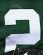
Number: 2